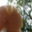
Label: mushroom